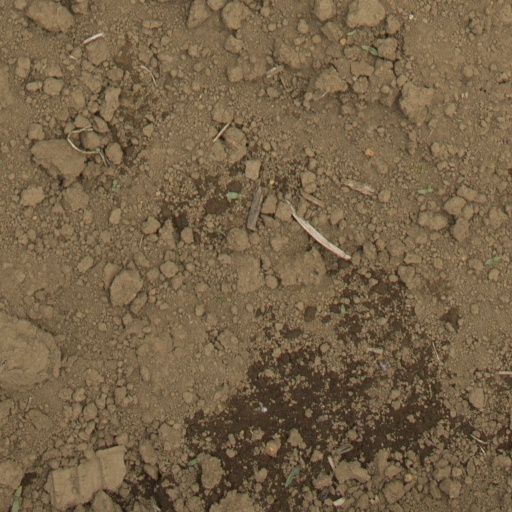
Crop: Jerusalem artichoke